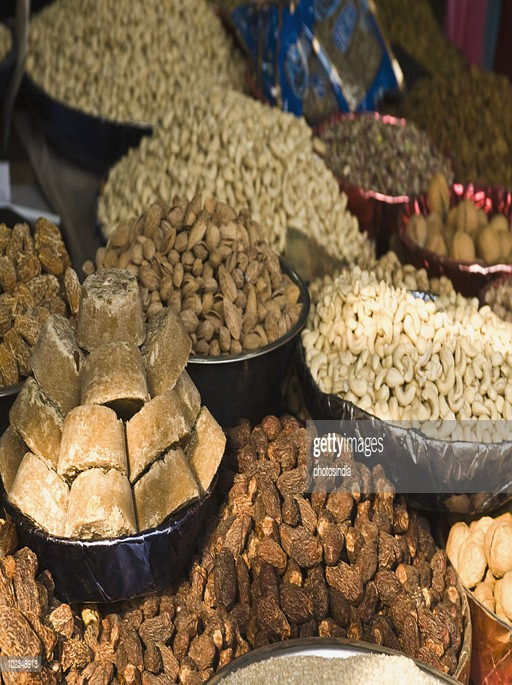
close - up of dry fruits at a market stall